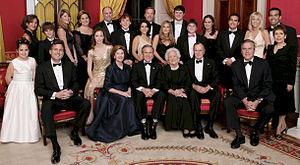
La famille Bush est une famille américaine qui a donné des personnalités du monde des affaires et du monde politique, dont un sénateur et deux présidents des États-Unis.